New York Agreement

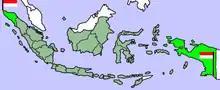
The New York Agreement fulfilled the dream of a "Republic of Indonesia from Sabang to Merauke". Indonesian flags mark those settlements within the regions of Aceh (left) and West New Guinea, both highlighted.

During the 1950s, the United States had poor relations with Indonesia, because of its secret support of anti-government rebels in Sumatra and its unwillingness to support the Indonesian claim to West New Guinea. Indonesia was also displeased with the "virtually unanimous hostility of the American press" in its international campaign for West New Guinea. In early 1959, a counsellor wrote a memo on behalf of the US Ambassador suggesting a plan for "special United Nations trusteeship over the territory for a limited number of years, at the end of which time sovereignty would be turned over to Indonesia".